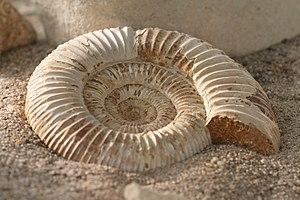
Un fossile stratigraphique est un fossile caractéristique d'une époque géologique délimitée dans le temps. En stratigraphie de terrain, il permet de dater aisément la ou les couches dans lesquelles il se trouve.